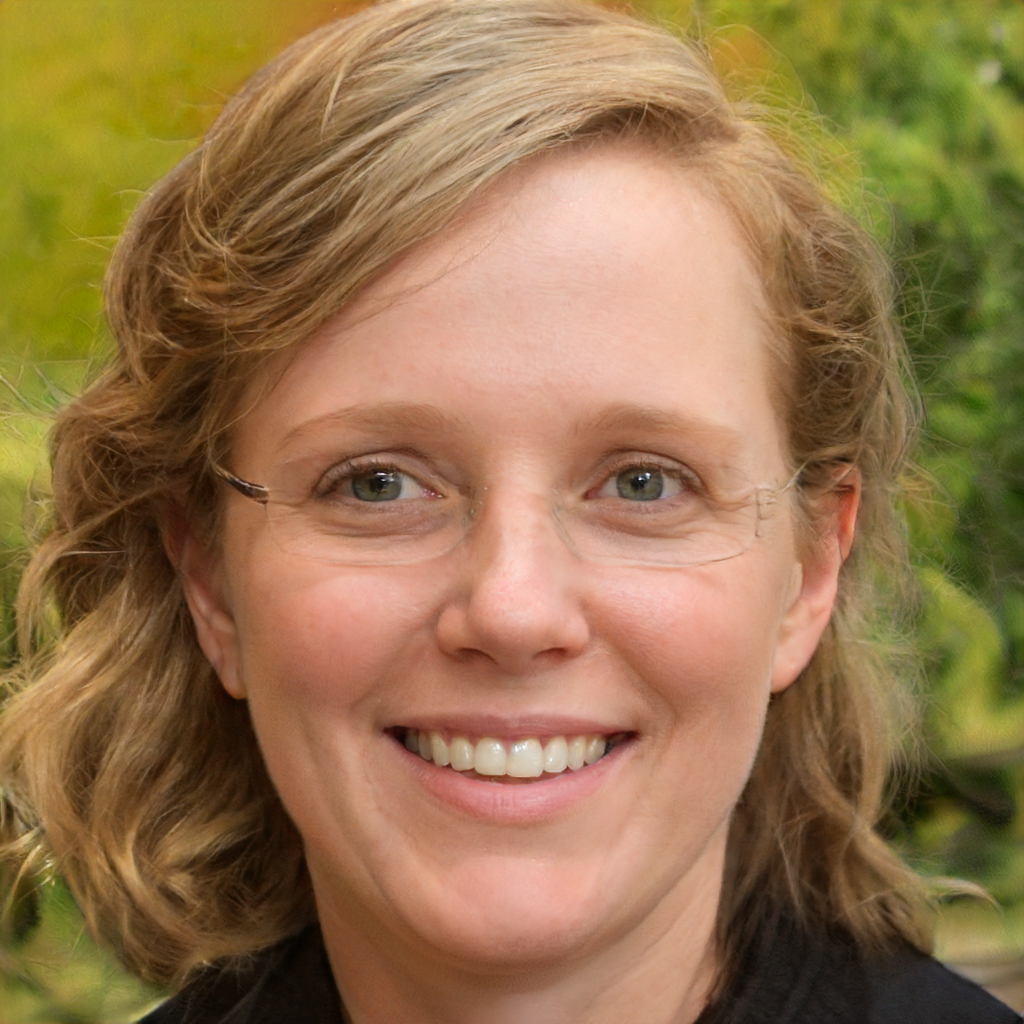
Gender: Female